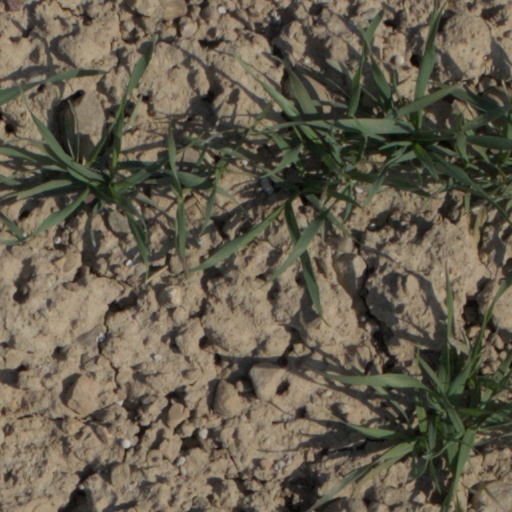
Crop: wheat